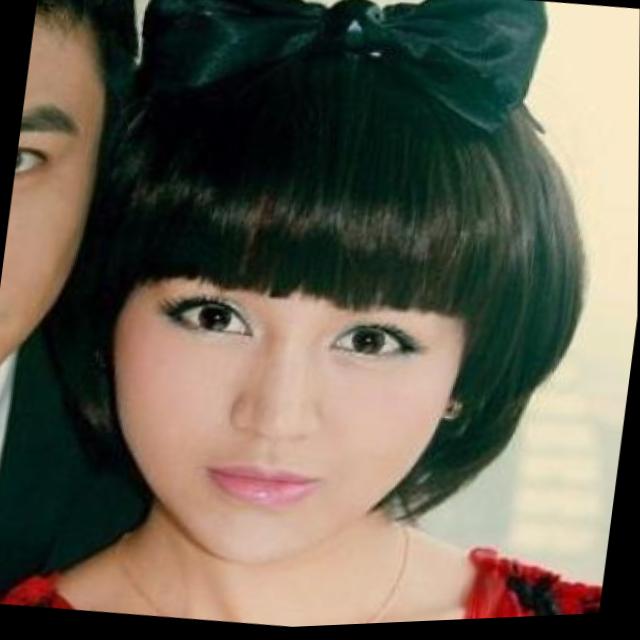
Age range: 21-44